Francis Schnadhorst

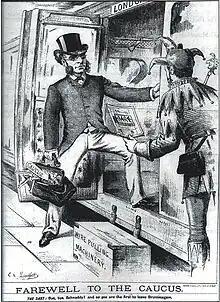
"Farewell to the Caucus": 1886 cartoon of Schnadhorst leaving Birmingham on a London-bound train, following the split in the Liberal Party over Irish Home Rule. His luggage includes a scroll marked "Caucus"; a number of string puppets; and a box of "wire pulling machinery".

In 1884 Schnadhorst resigned his post of secretary of the Birmingham Liberal Association to concentrate full-time on the NLF. As secretary, he became the link between the leadership and the constituency associations and hence the key figure in rebuilding the party following the split over Irish Home Rule and the defection of the Liberal Unionists. One of Schnadhorst's jobs was to provide speakers who would draw crowds at Liberal rallies and it was William Ewart Gladstone who addressed the inaugural meeting of the NLF at Bingley Hall, Birmingham in 1877. Schnadhorst's achievement in keeping the NLF Gladstonian rather than Chamberlainite in 1886, when the party split on the issue of Irish Home Rule and Birmingham followed Chamberlain into the Liberal Unionist fold, was of considerable importance to the Liberal Party. He reorganised the NLF to make it more responsive to the needs of local associations, so encouraging affiliations. In 1886, he also agreed to become the secretary of the Liberal Central Association, and revolutionised the Association's conduct of elections, the improvements being reflected in a series of favourable by-election results at the end of the 1880s.